Julia Hoyt

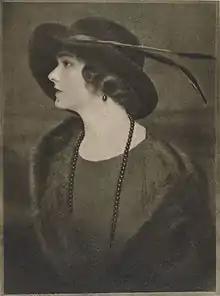
Mrs. Lydig Hoyt, portrait by E.O. Hoppé, 1922

Julia Wainwright Robbins was born in 1897, the daughter of Julian W. Robbins and Sarah Guthrie (née Jewett) Robbins (1862–1939). Her grandfather Hugh Judge Jewett was president of the Erie Railroad and a congressman from Ohio.